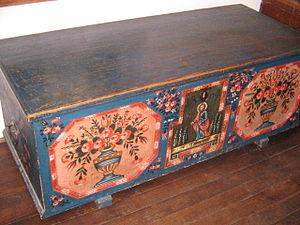
Coffre peint (Slovénie)
Un coffre est un meuble fermé destiné à contenir ou protéger des objets, pouvant le cas échéant permettre leur transport. Généralement plat, le coffre peut également être surmonté d'un couvercle à double pente.